Imperial Chinese harem system

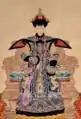
Empress Xiaoyichun, better known as Consort Ling was the third empress of the Qianlong Emperor.

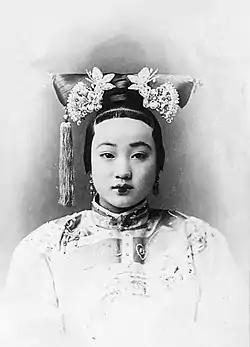
Imperial Noble Consort Keshun, better known as Consort Zhen or popularly as the Pearl Consort, was an imperial consort of the Guangxu Emperor.

The Qing dynasty system was one of the simplest systems in Chinese history. Officially, there were eight ranks: